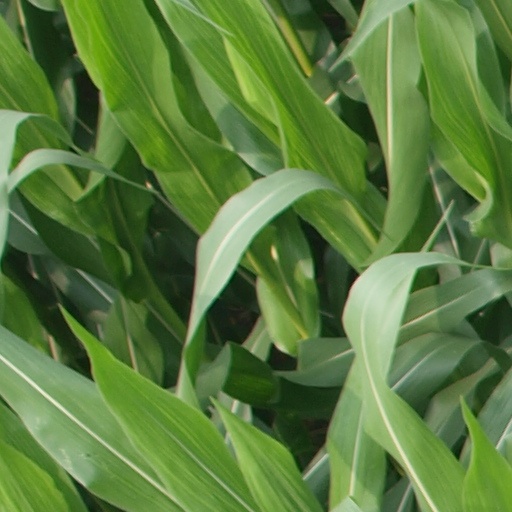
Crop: maize; corn